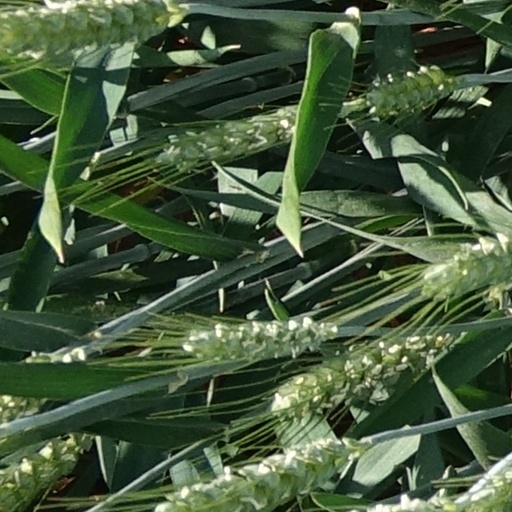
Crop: wheat